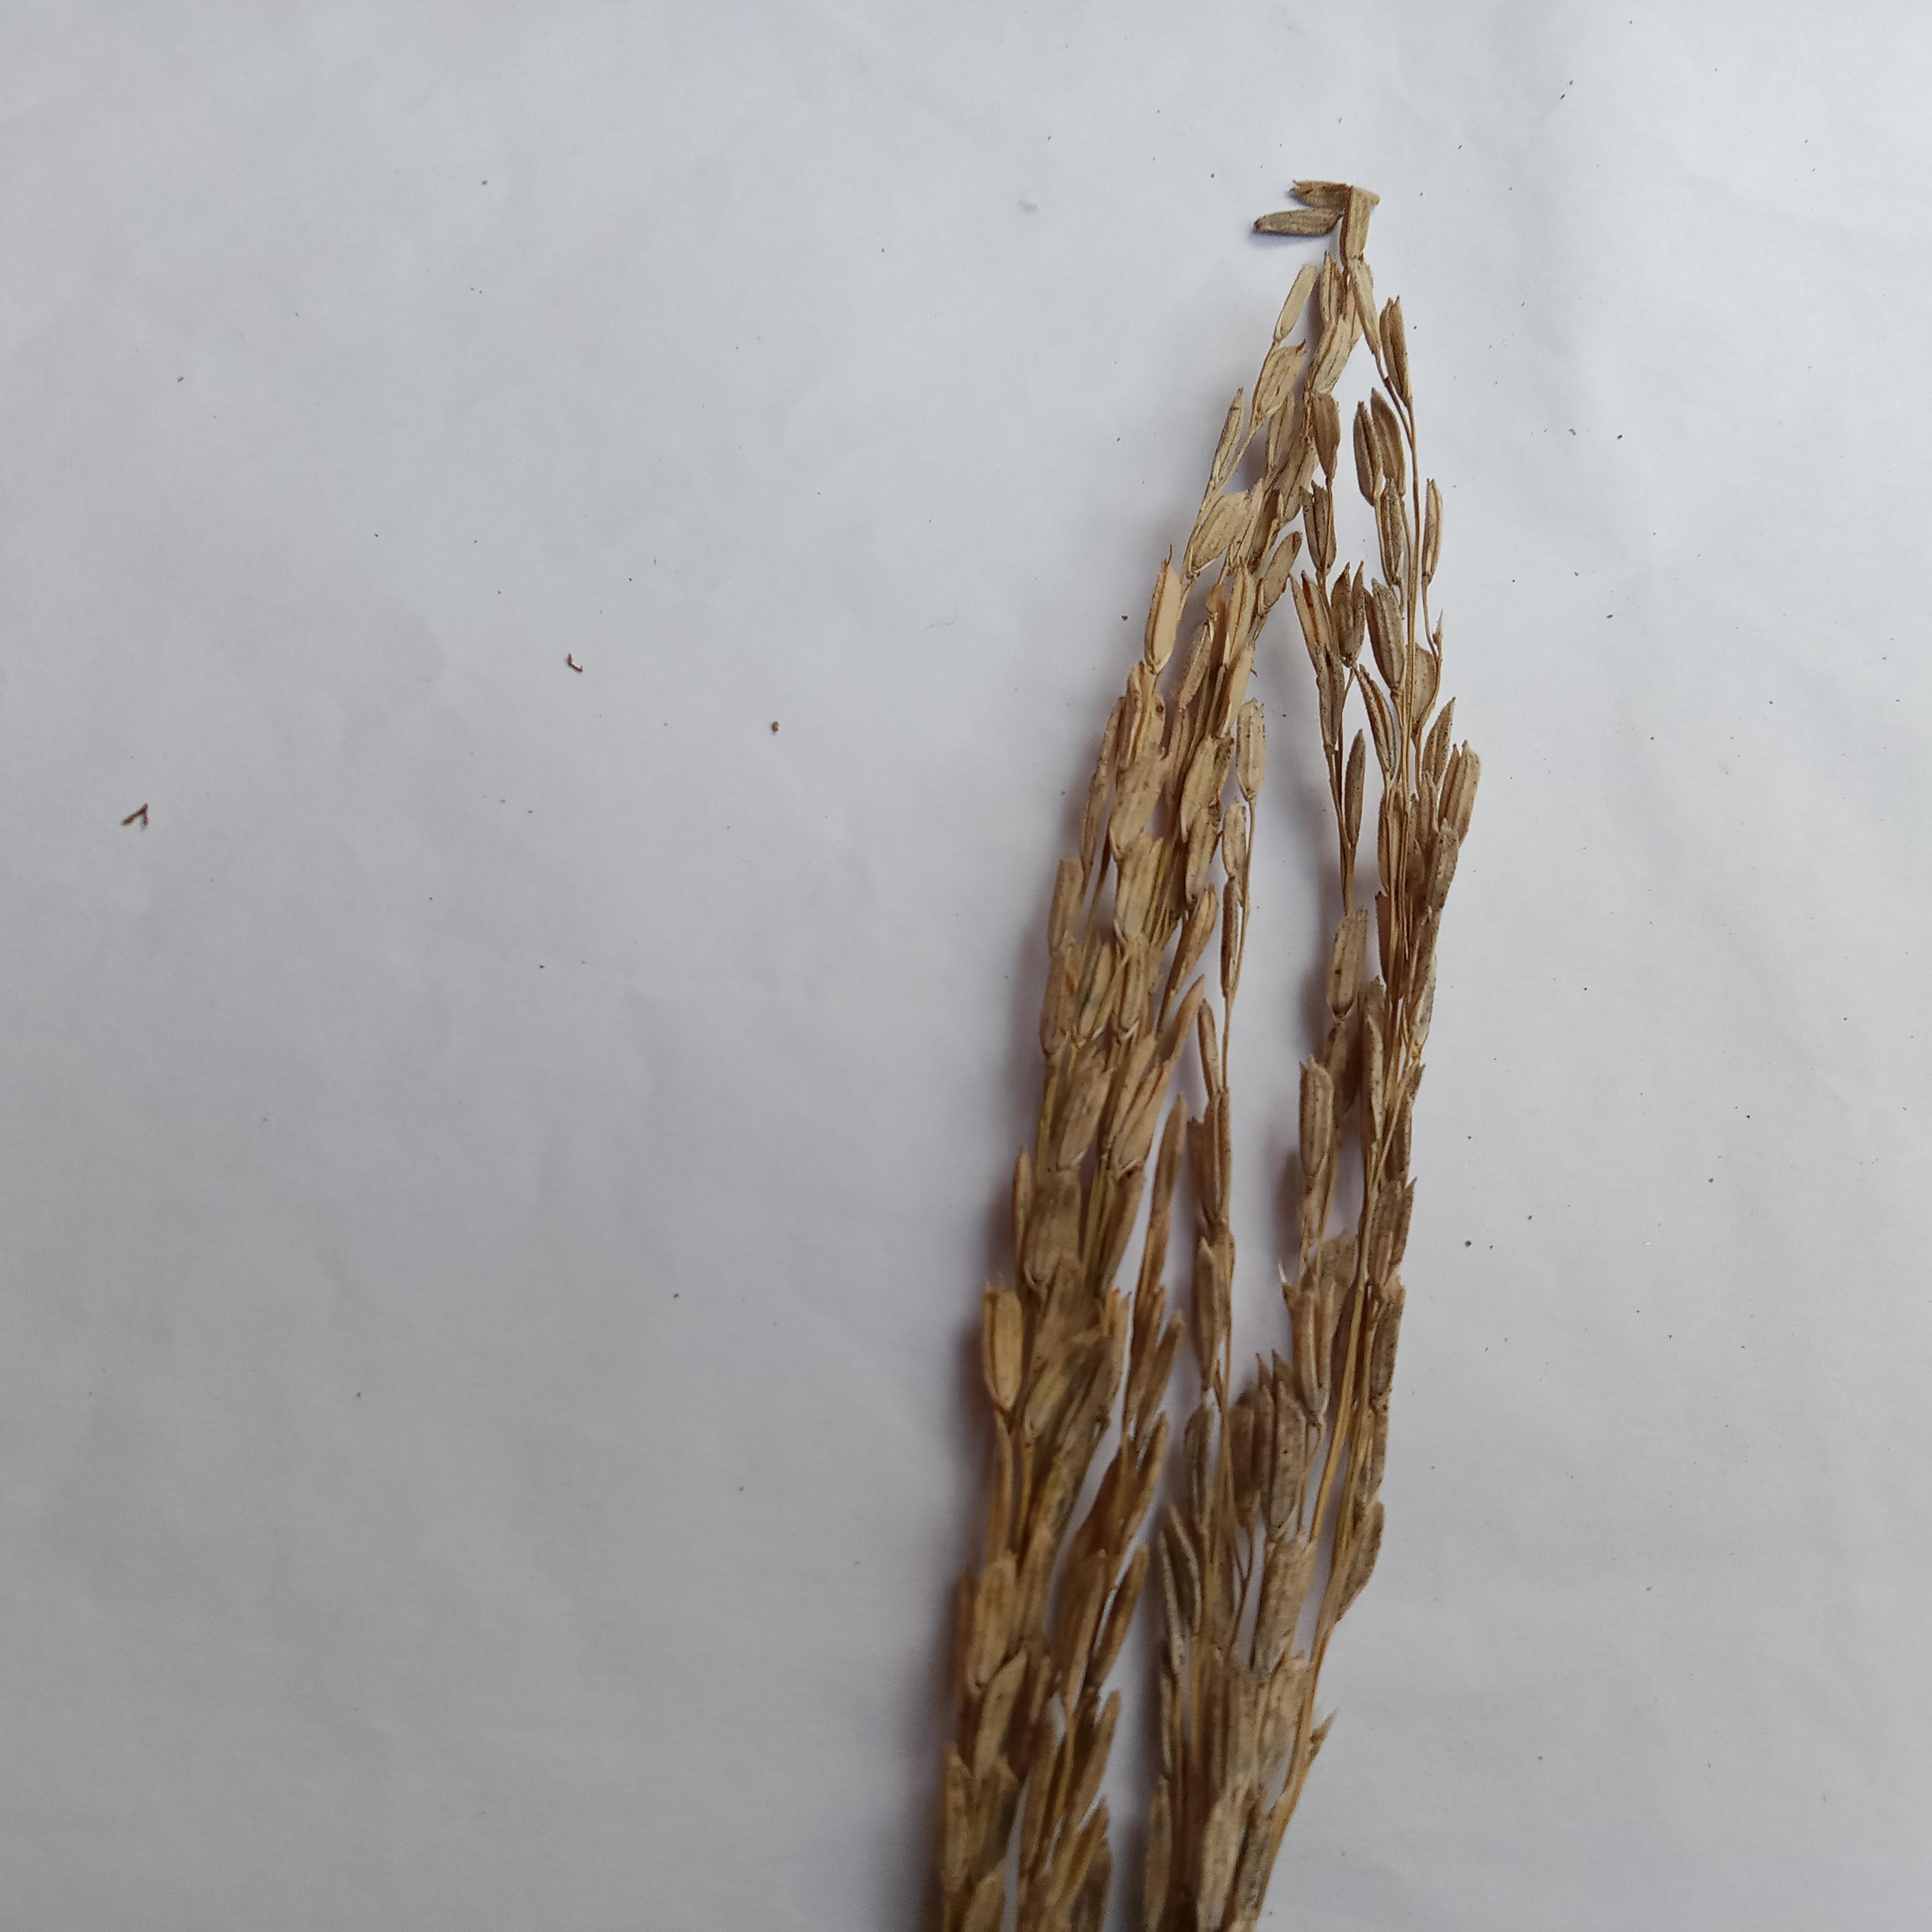
Label: Rice___Neck_Blast